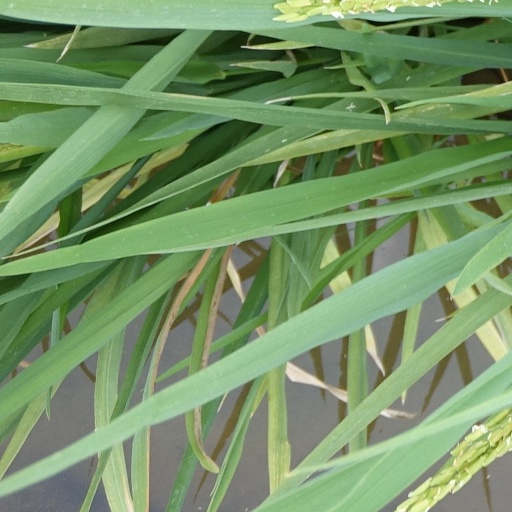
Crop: rice